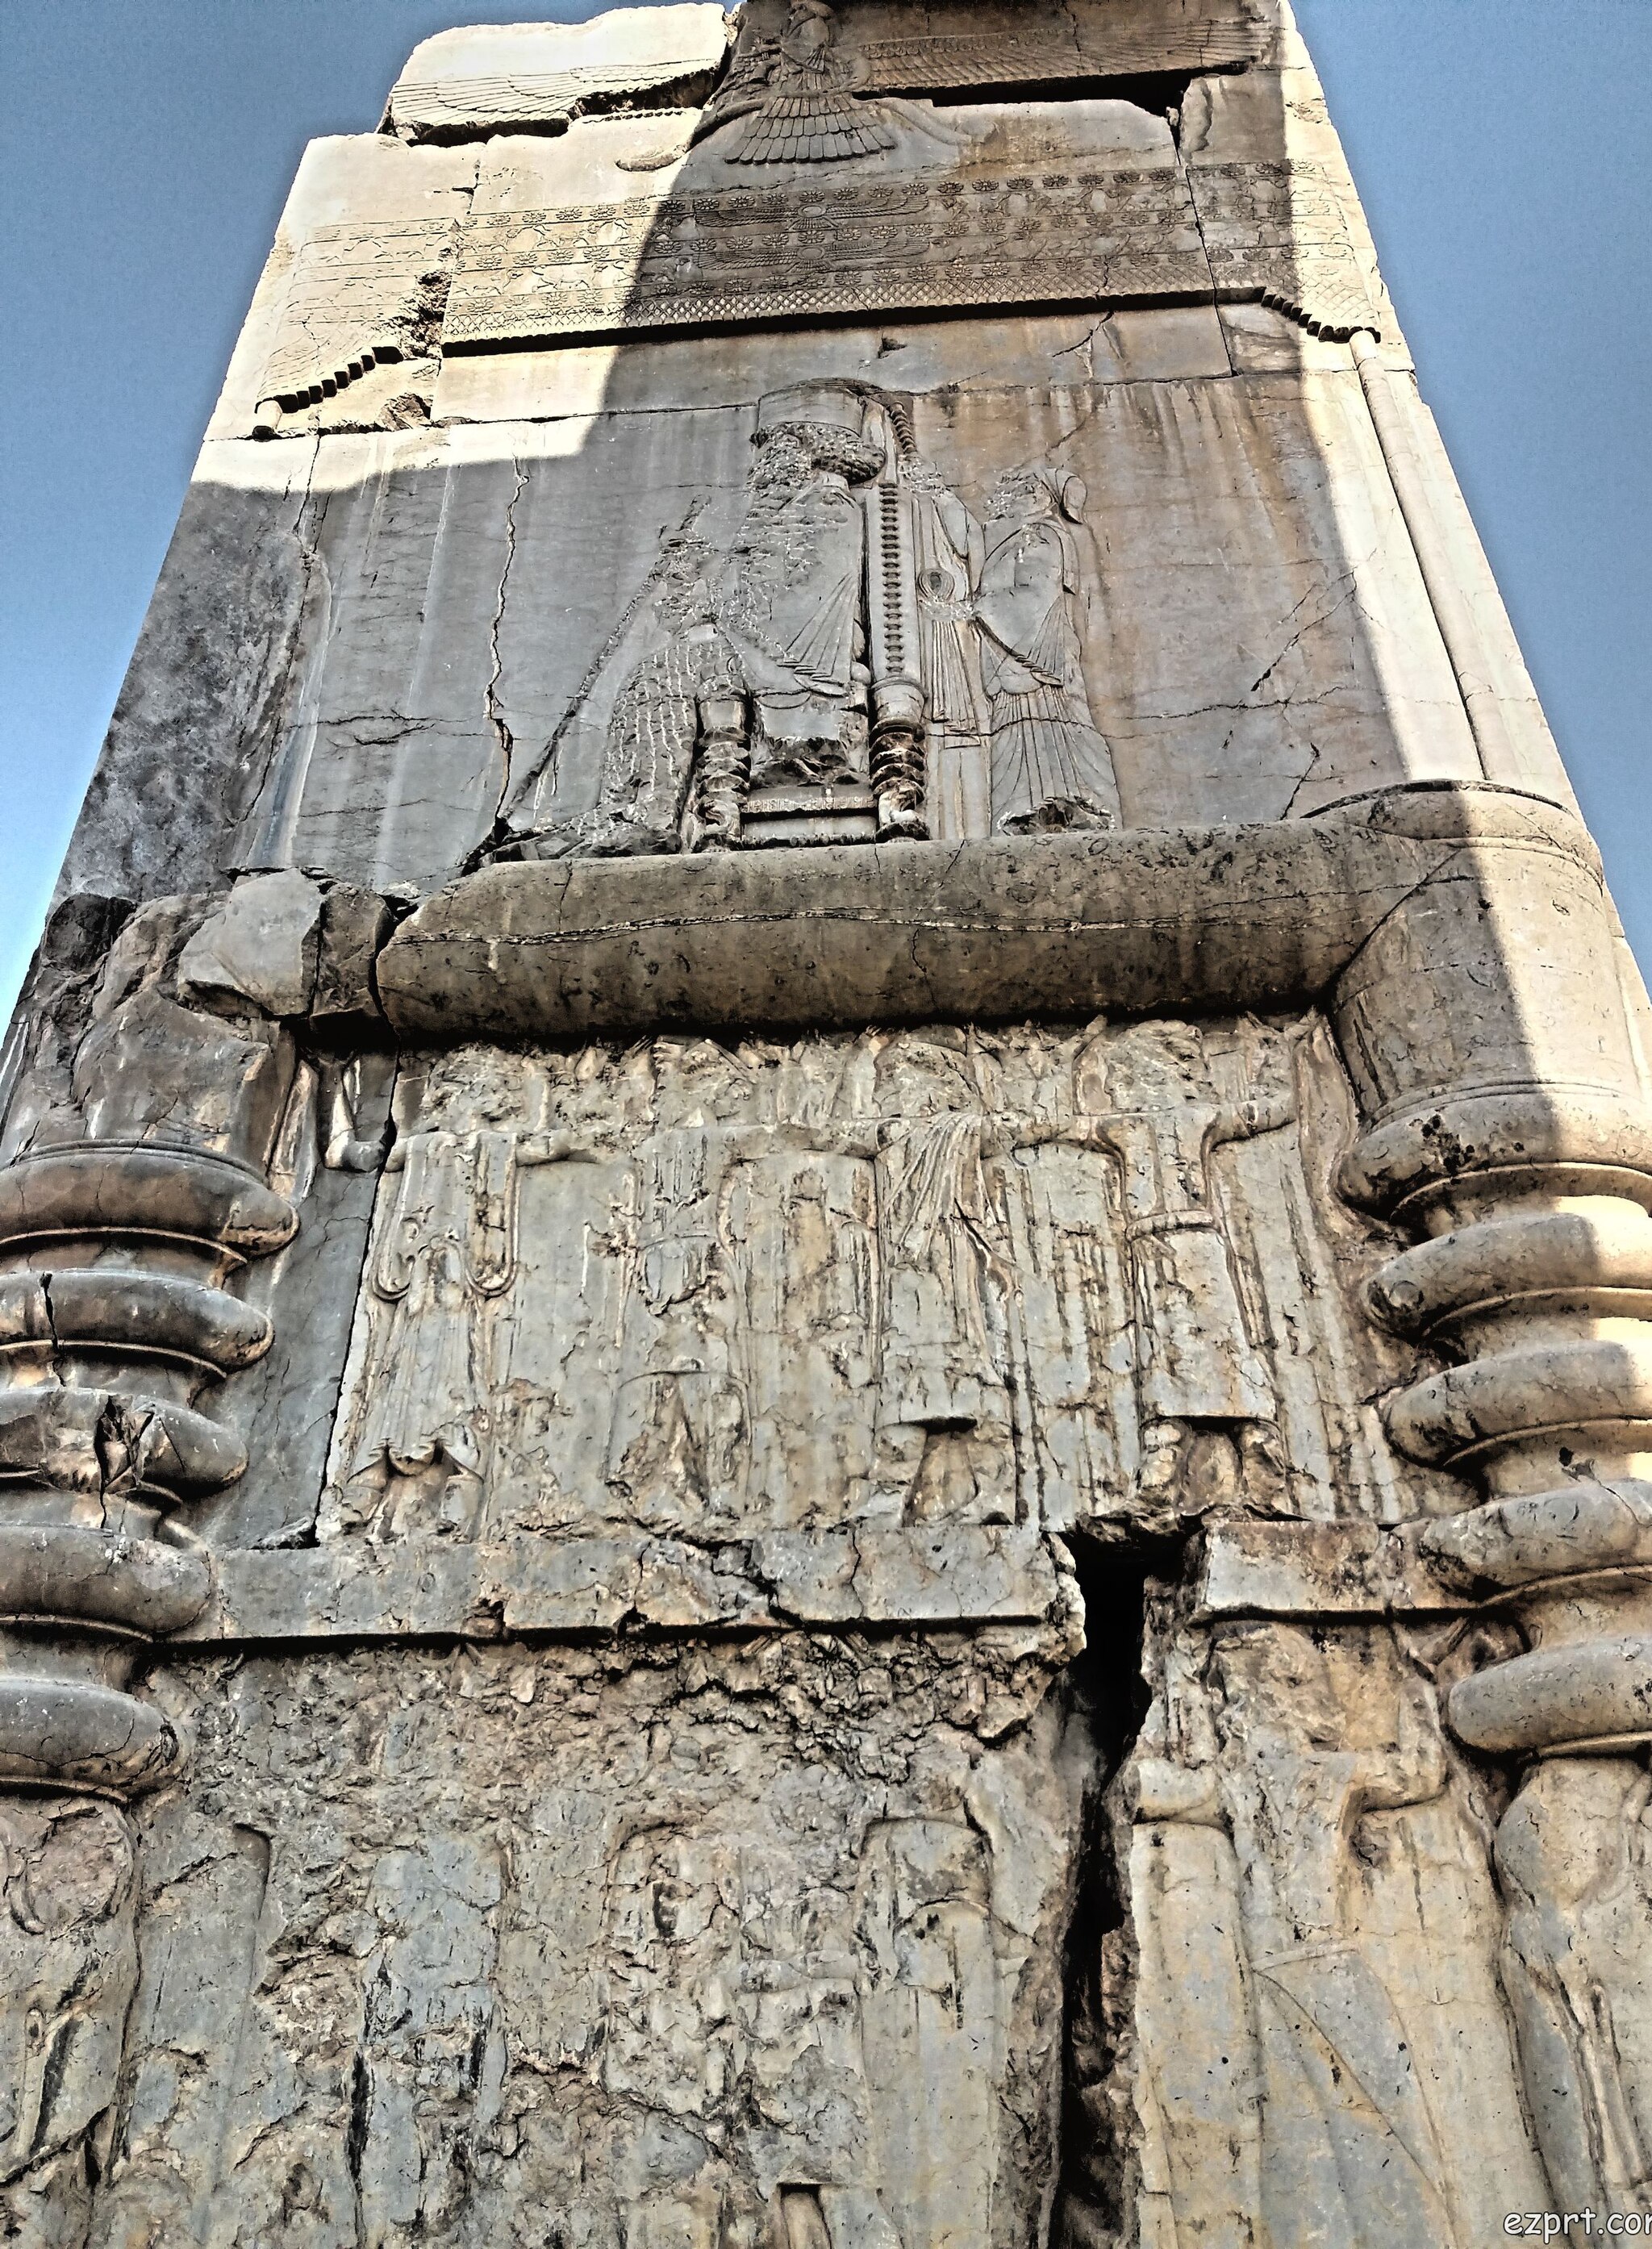
Title: Kakh 100 sotoon
Date: 2019-09-25
Categories: Images from Wiki Loves Monuments 2019, Self-published work, Cultural heritage monuments in Iran with known IDs, Uploaded via Campaign:wlm-ir, Images from Wiki Loves Monuments in Marvdasht, 2019 in Persepolis, Images from Wiki Loves Monuments 2019 in Iran, Southern portals of Hall of hundred columns